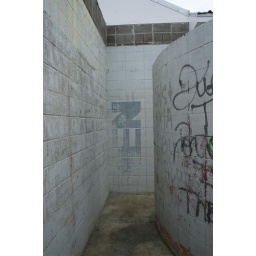
Take note of the water lines left on the wall in the lower 9th Ward when it was receding.